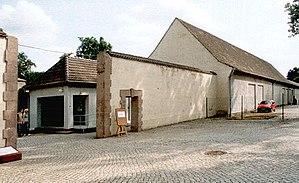
Vue extérieure du camp de Ravensbrück - Entrée principale et guérite.
Ravensbrück est une ancienne commune d'Allemagne située à 80 km au nord de Berlin, où le régime nazi établit de 1939 à 1945 un camp de concentration spécialement réservé aux femmes, dans lequel vécurent aussi des enfants. Le camp est construit sur les bords du lac Schwedtsee, en face de la ville de Fürstenberg/Havel dont il fait partie depuis 1950, dans une zone de dunes et de marécages du Nord du Brandebourg.